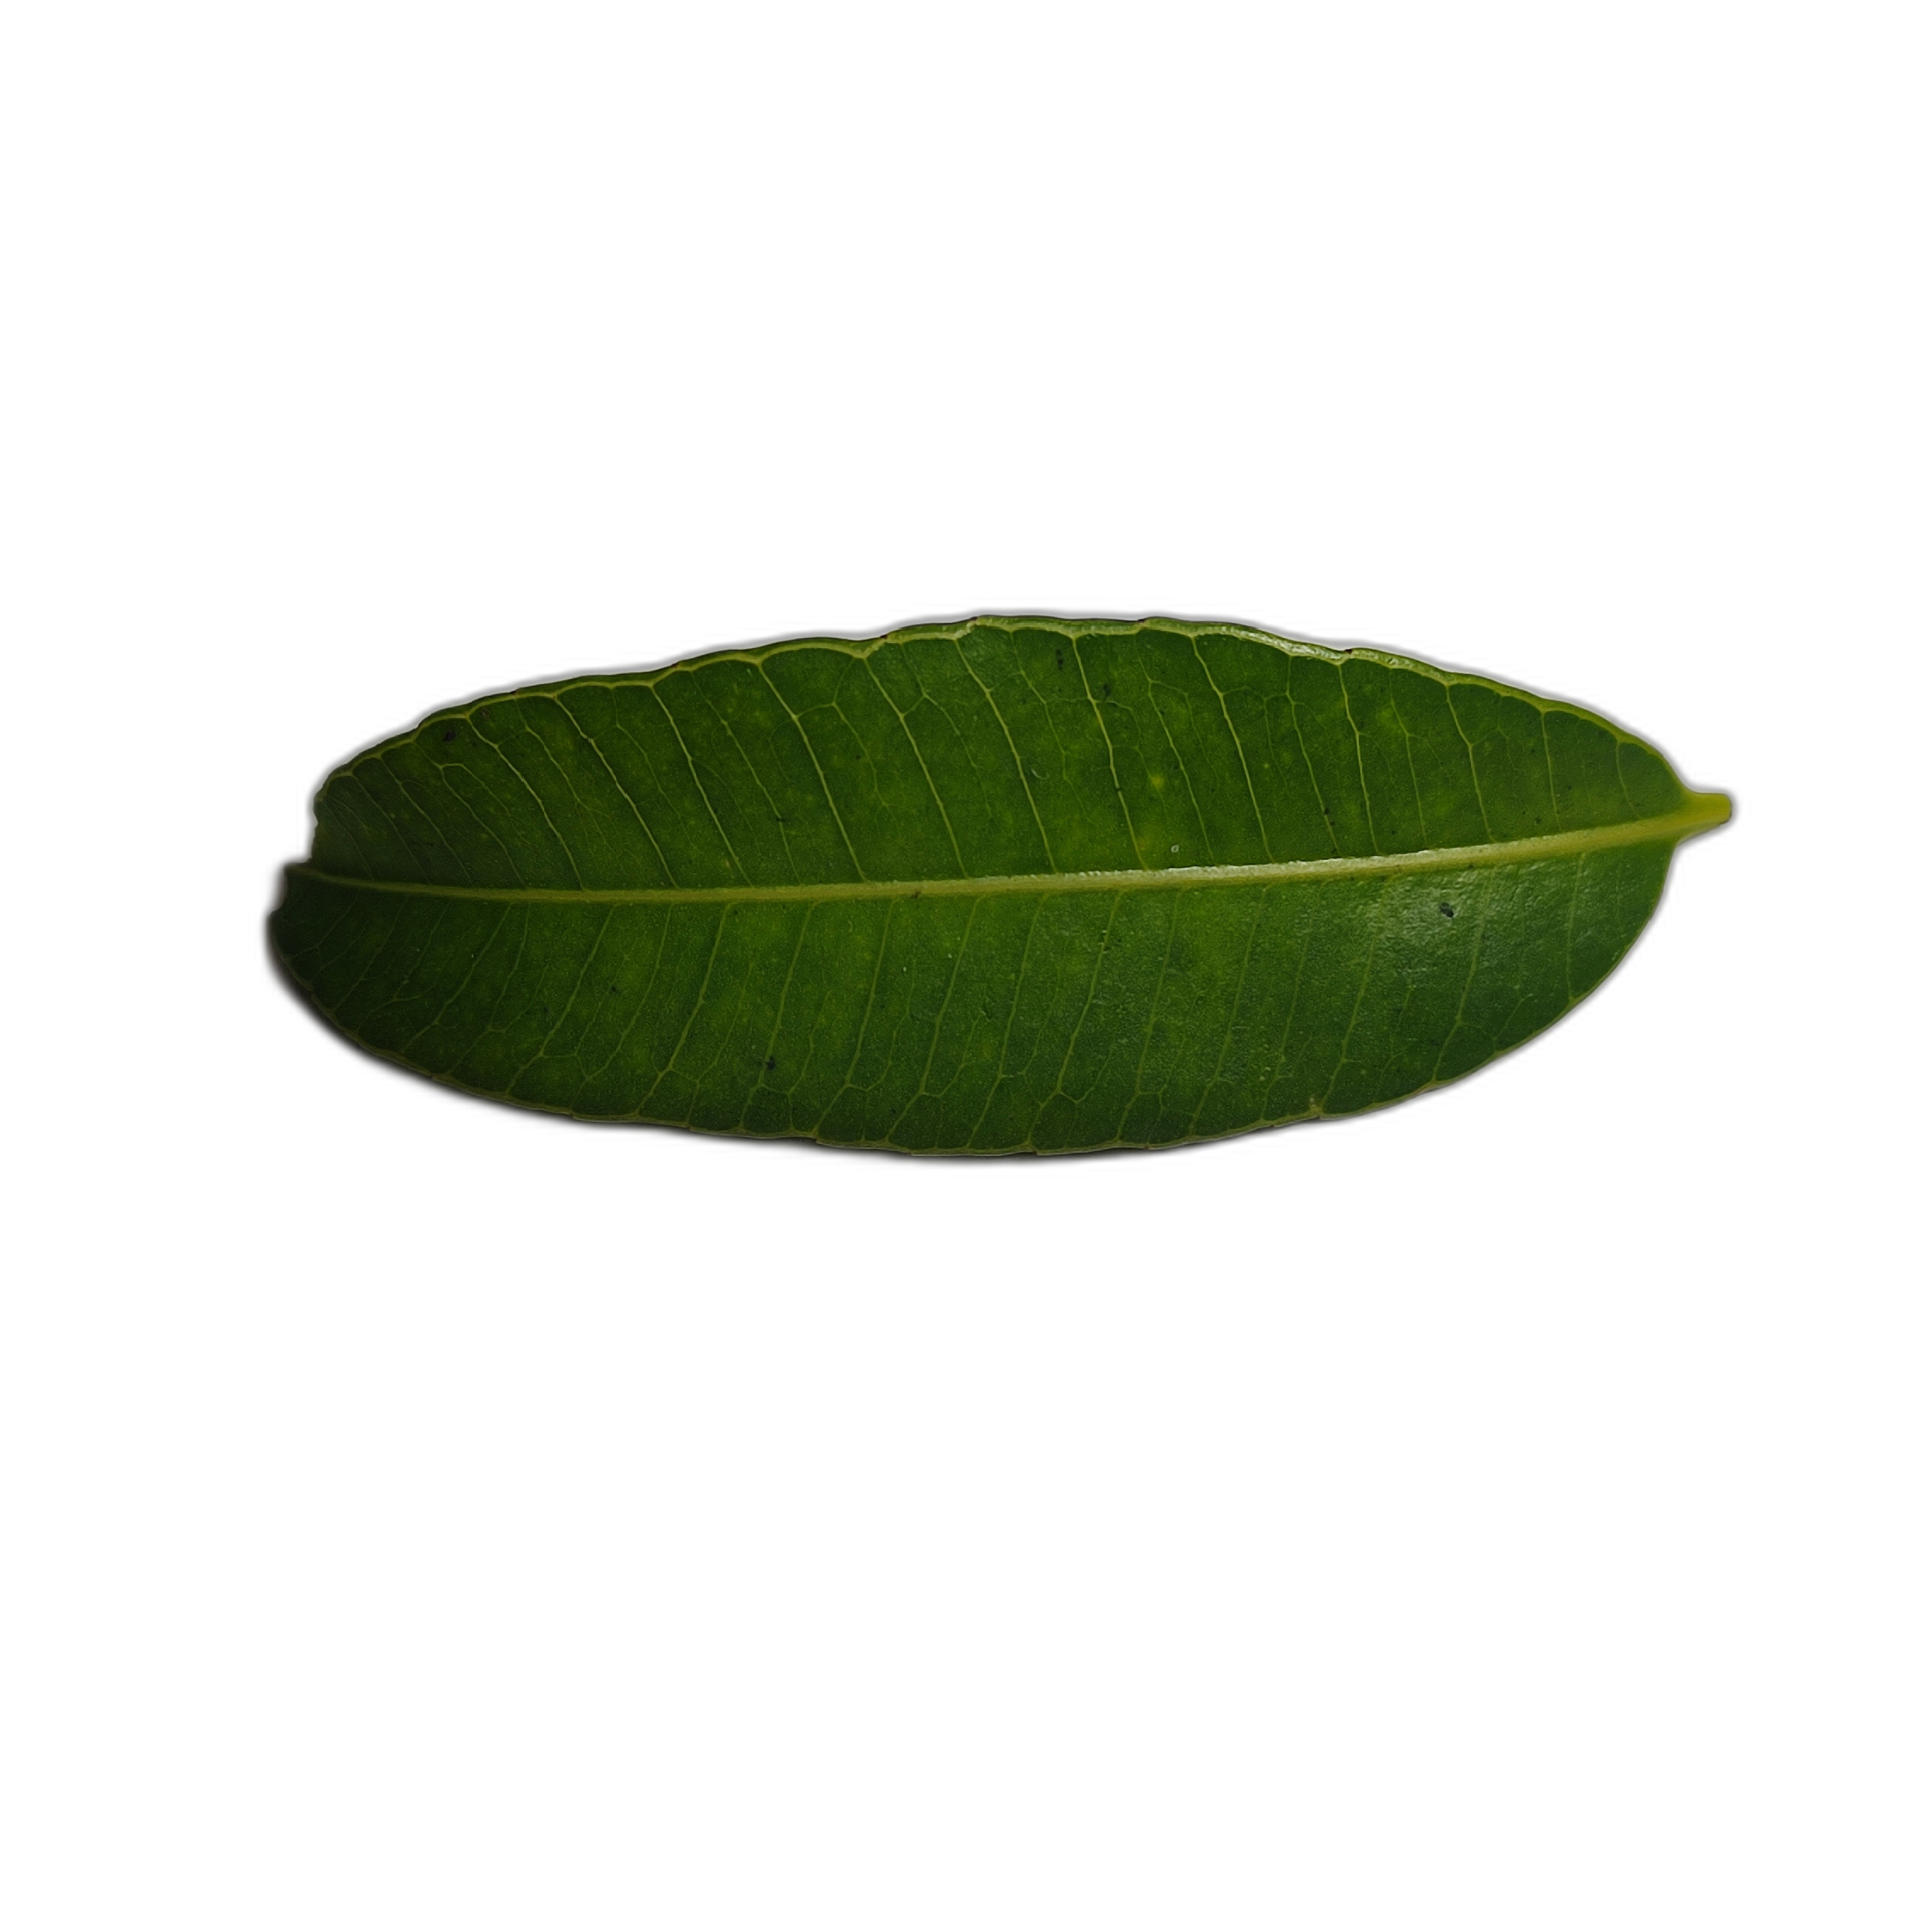
Label: healthy